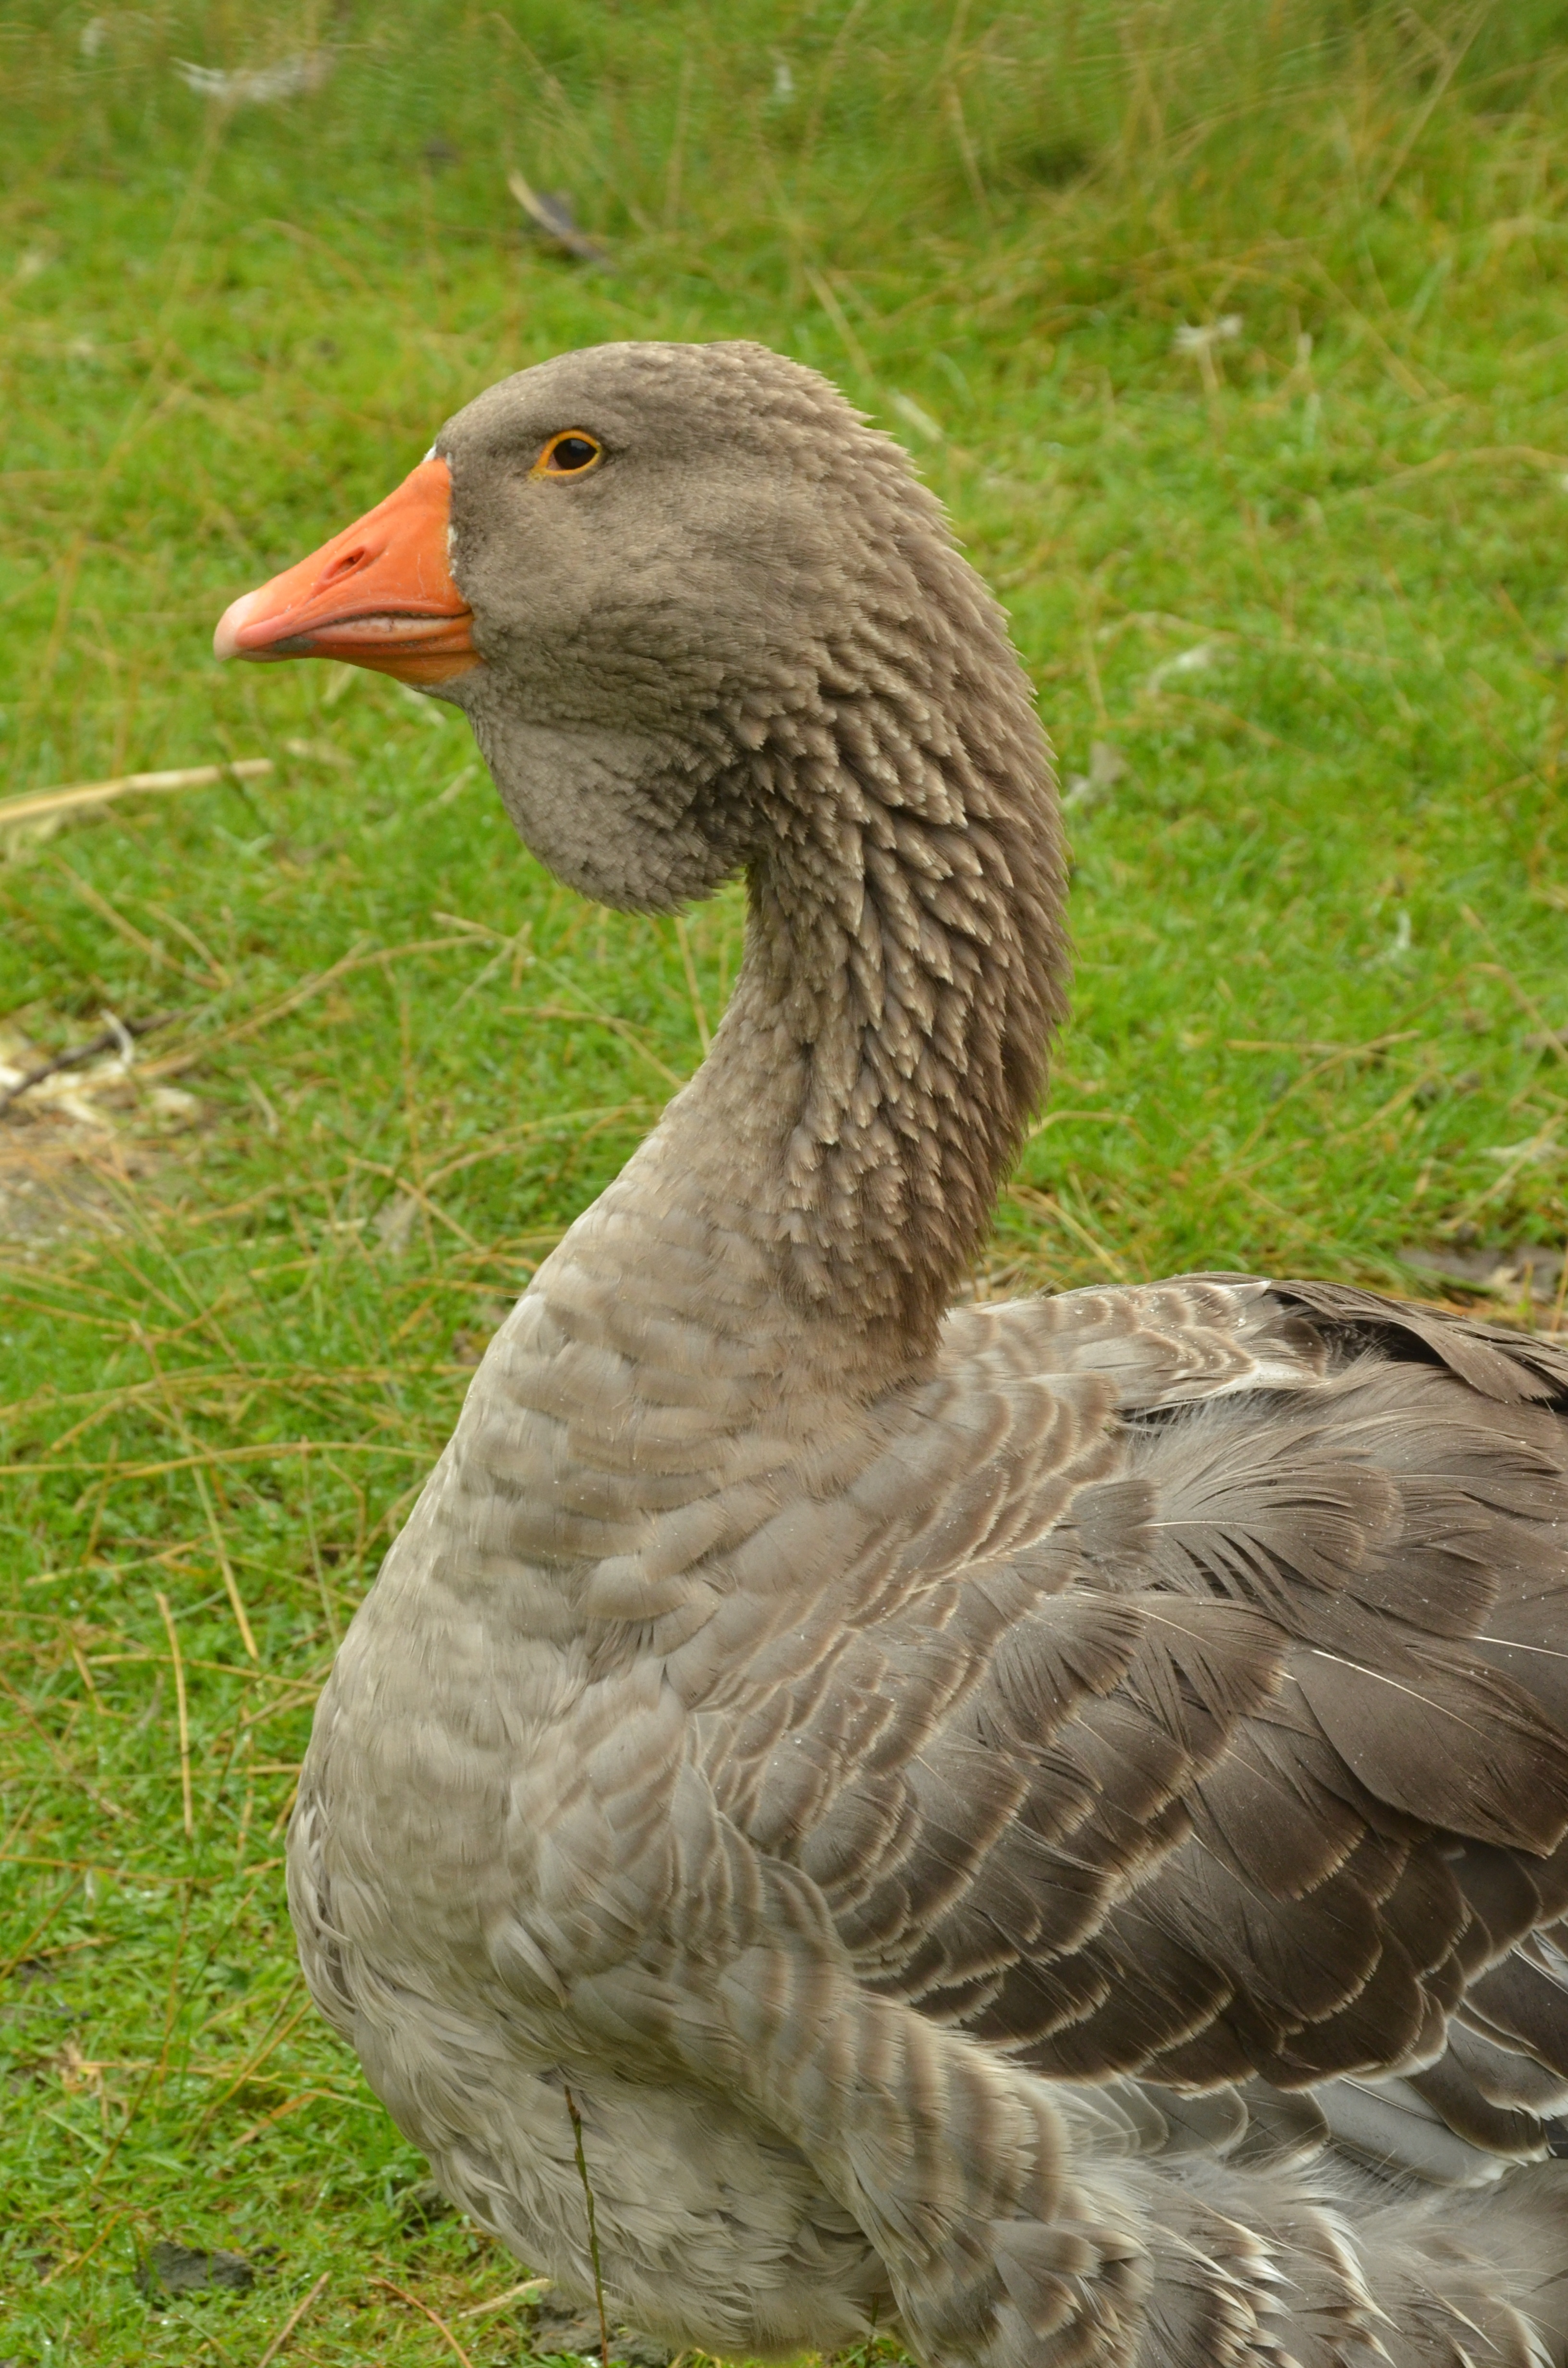
bird, wing, wildlife, beak, pasture, brown, fowl, fauna, duck, feathers, wings, goose, vertebrate, waterfowl, water bird, lobe, ducks geese and swans